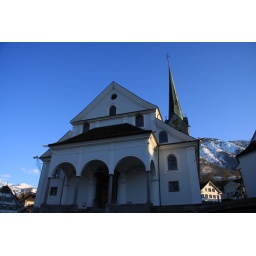
Church of Stans under a clear sky